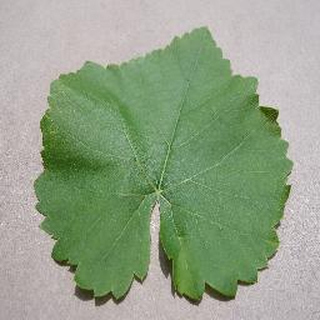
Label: healthy_grape